Louis Raemaekers

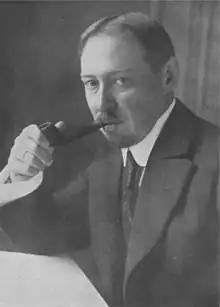

Louis Raemaekers (April 6, 1869 – July 26, 1956) was a Dutch painter, caricaturist and editorial cartoonist for the Amsterdam newspaper "De Telegraaf" during World War I, noted for his anti-German stance.